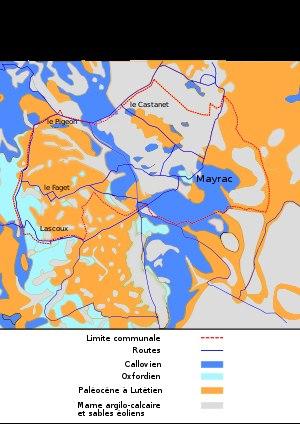
Mayrac est une commune française, située dans le département du Lot en région Occitanie. Mayrac est comprise dans l'ancienne province du Quercy, plus précisément dans le Haut Quercy, sur le causse de Martel. La plus ancienne mention de Mayrac date de 930, elle a fait partie de la vicomté de Turenne jusqu'au XVIIIᵉ siècle. Après une brève existence pendant la période révolutionnaire, elle a de nouveau été érigée en commune en 1946. Commune essentiellement rurale à l'activité agricole, loin des grands centres, elle a subi près de deux siècles de baisse démographique, mais l'effectif de sa population croît de nouveau au début du XXIᵉ siècle, en particulier du fait de l'attraction de la zone d'emploi de Brive-la-Gaillarde. Elle est intégrée depuis sa création dans la communauté de communes Causses et Vallée de la Dordogne. Mayrac, située au cœur de la région touristique de la vallée de la Dordogne est une villégiature très proche de hauts lieux du patrimoine national comme Rocamadour, Padirac, Sarlat, Collonges-la-Rouge, etc.